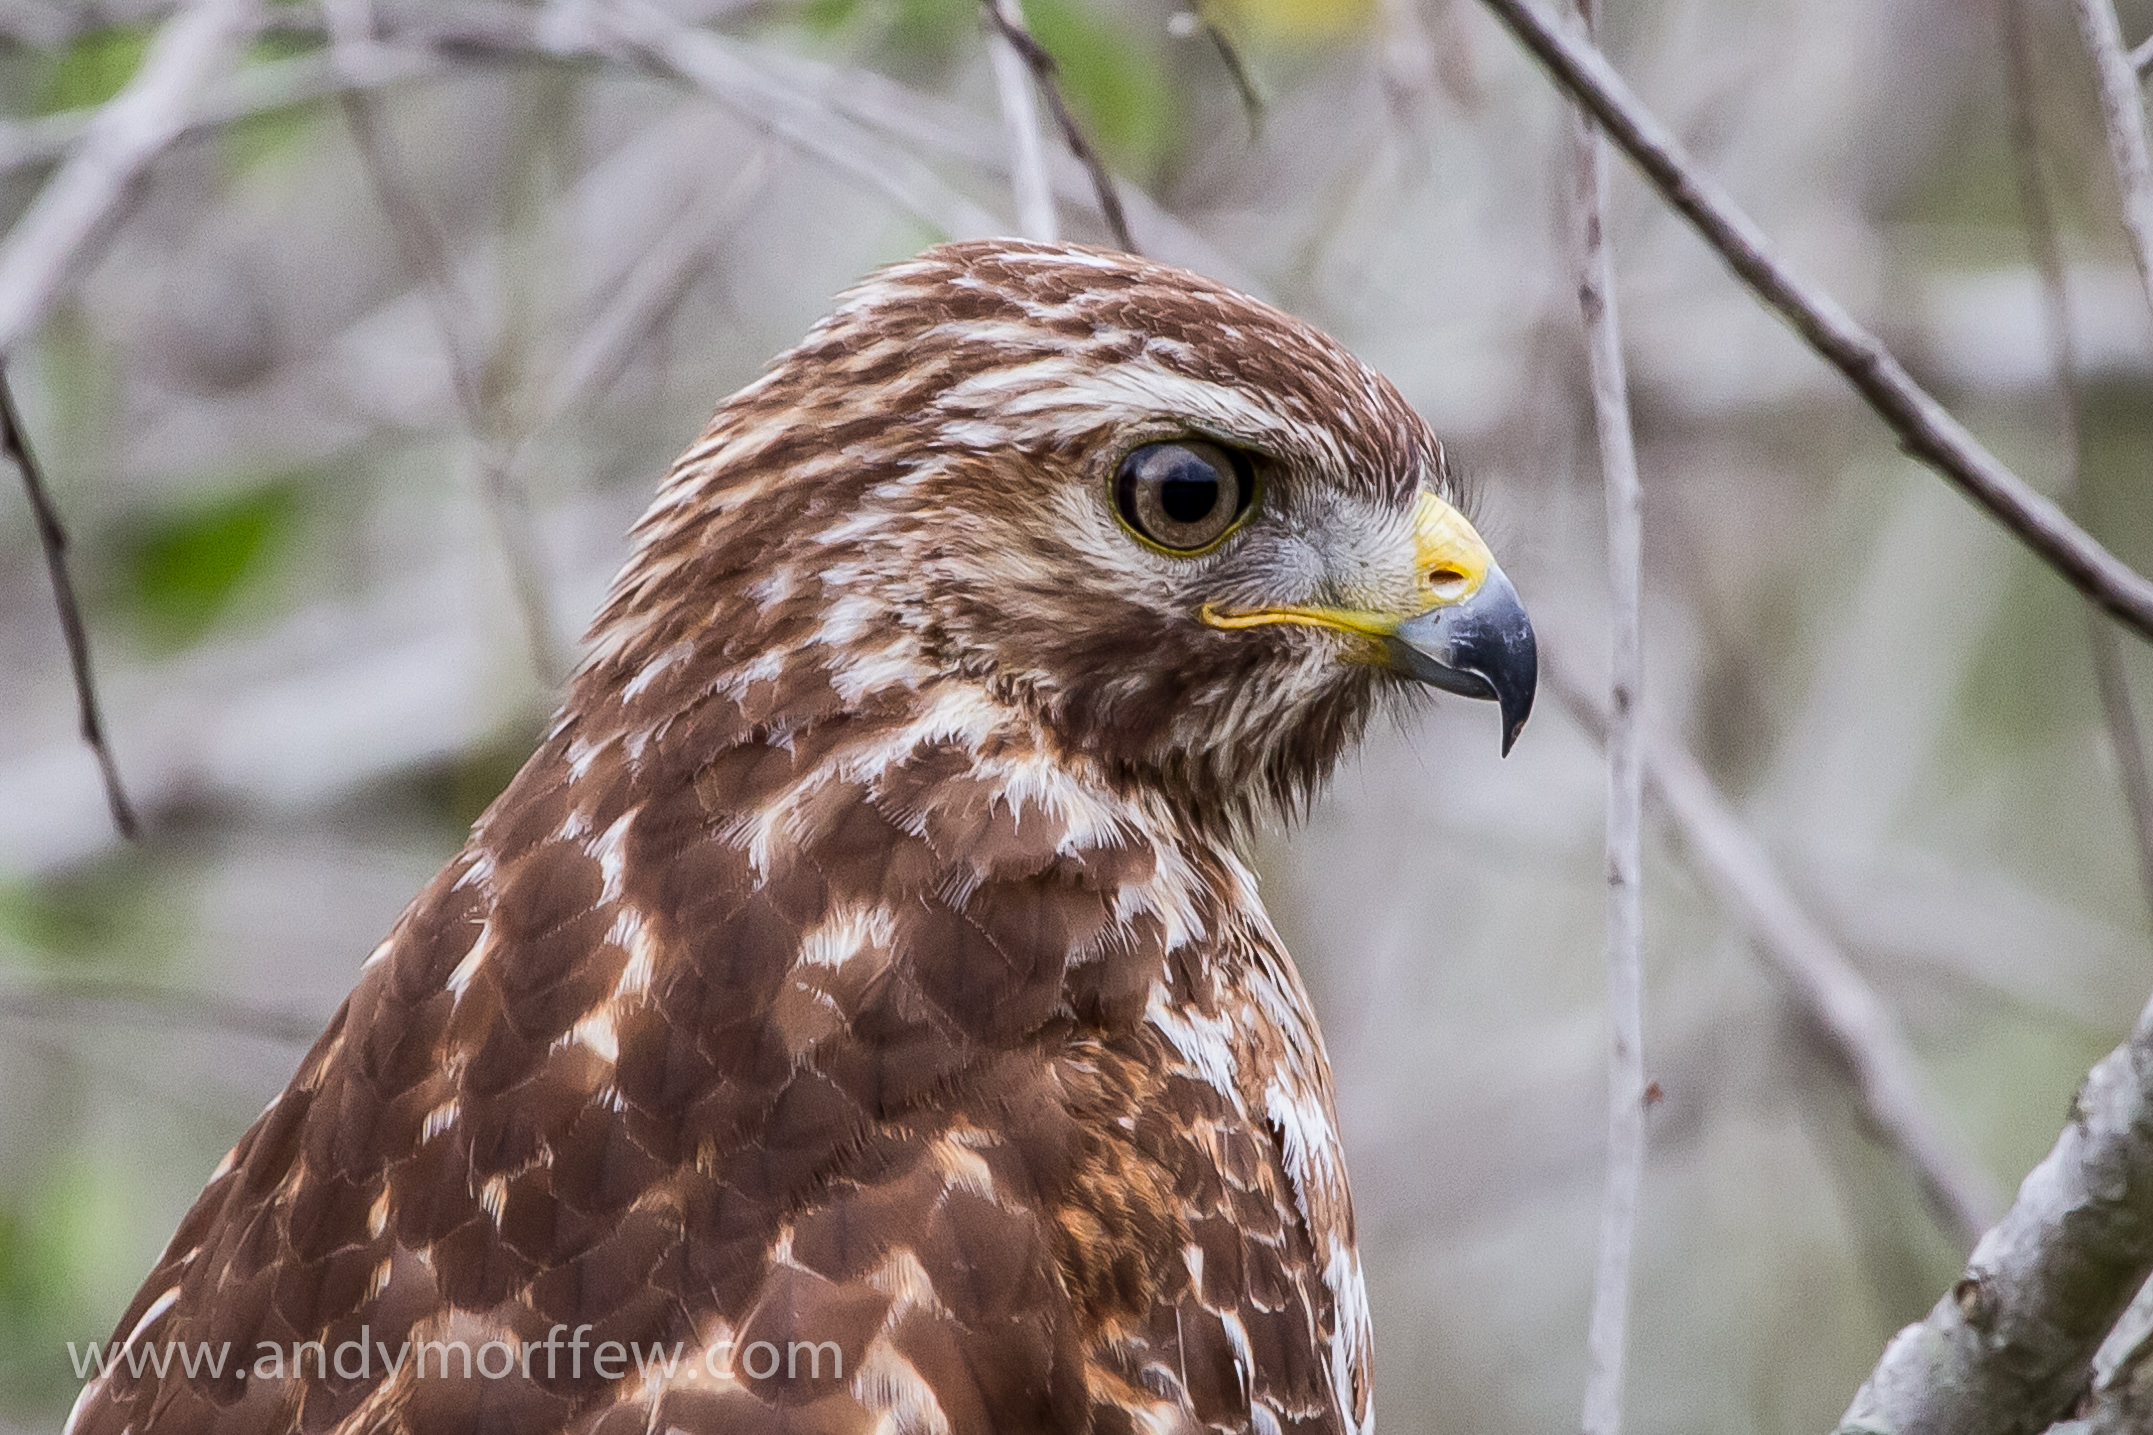
bird, wing, wildlife, portrait, beak, eagle, hawk, fauna, bird of prey, vertebrate, falcon, florida, buzzard, andymorffew, morffew, naples, redshoulderedhawk, buteolineatus, accipitriformes